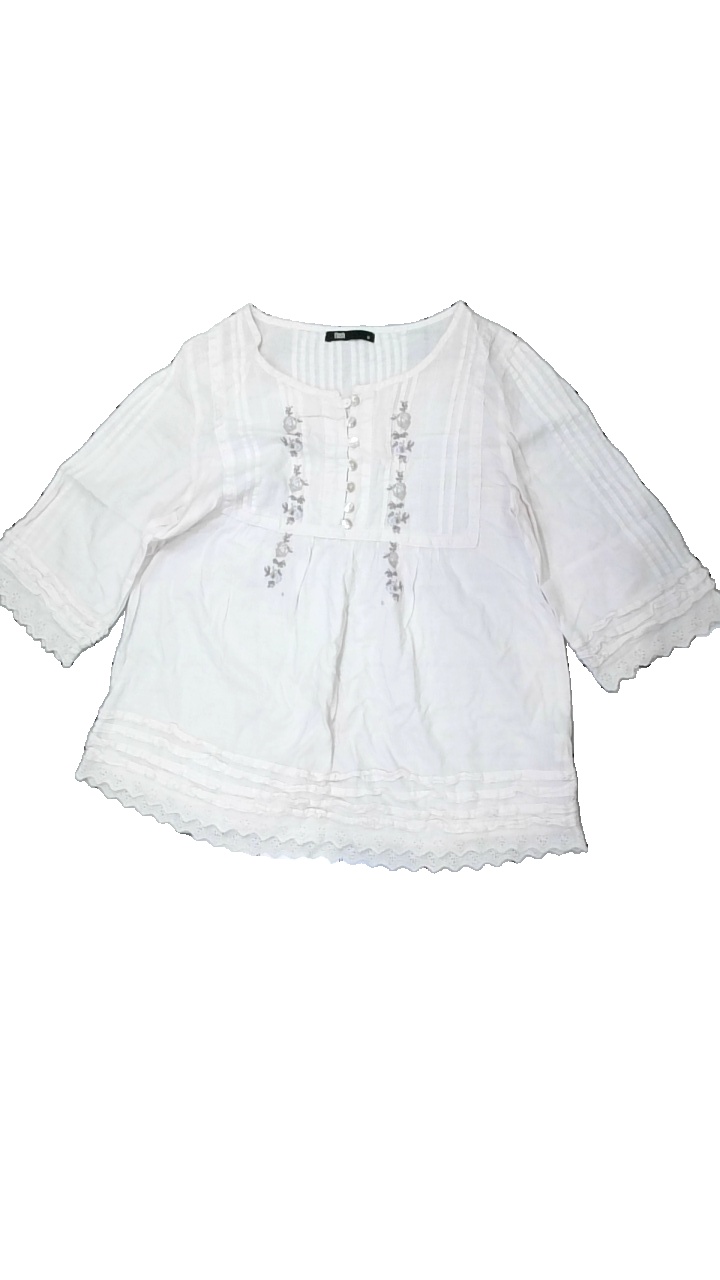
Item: Blouse (Ladies)
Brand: Flash
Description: vit blus med spets detaljer och broderade blommor på, missfärgad över hela
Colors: White, Brown, Blue
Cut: Regular
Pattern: Lace
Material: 100% cotton
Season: All
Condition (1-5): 2
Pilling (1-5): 5
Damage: fläckar
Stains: Major
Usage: Export
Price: <50